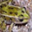
Label: frog